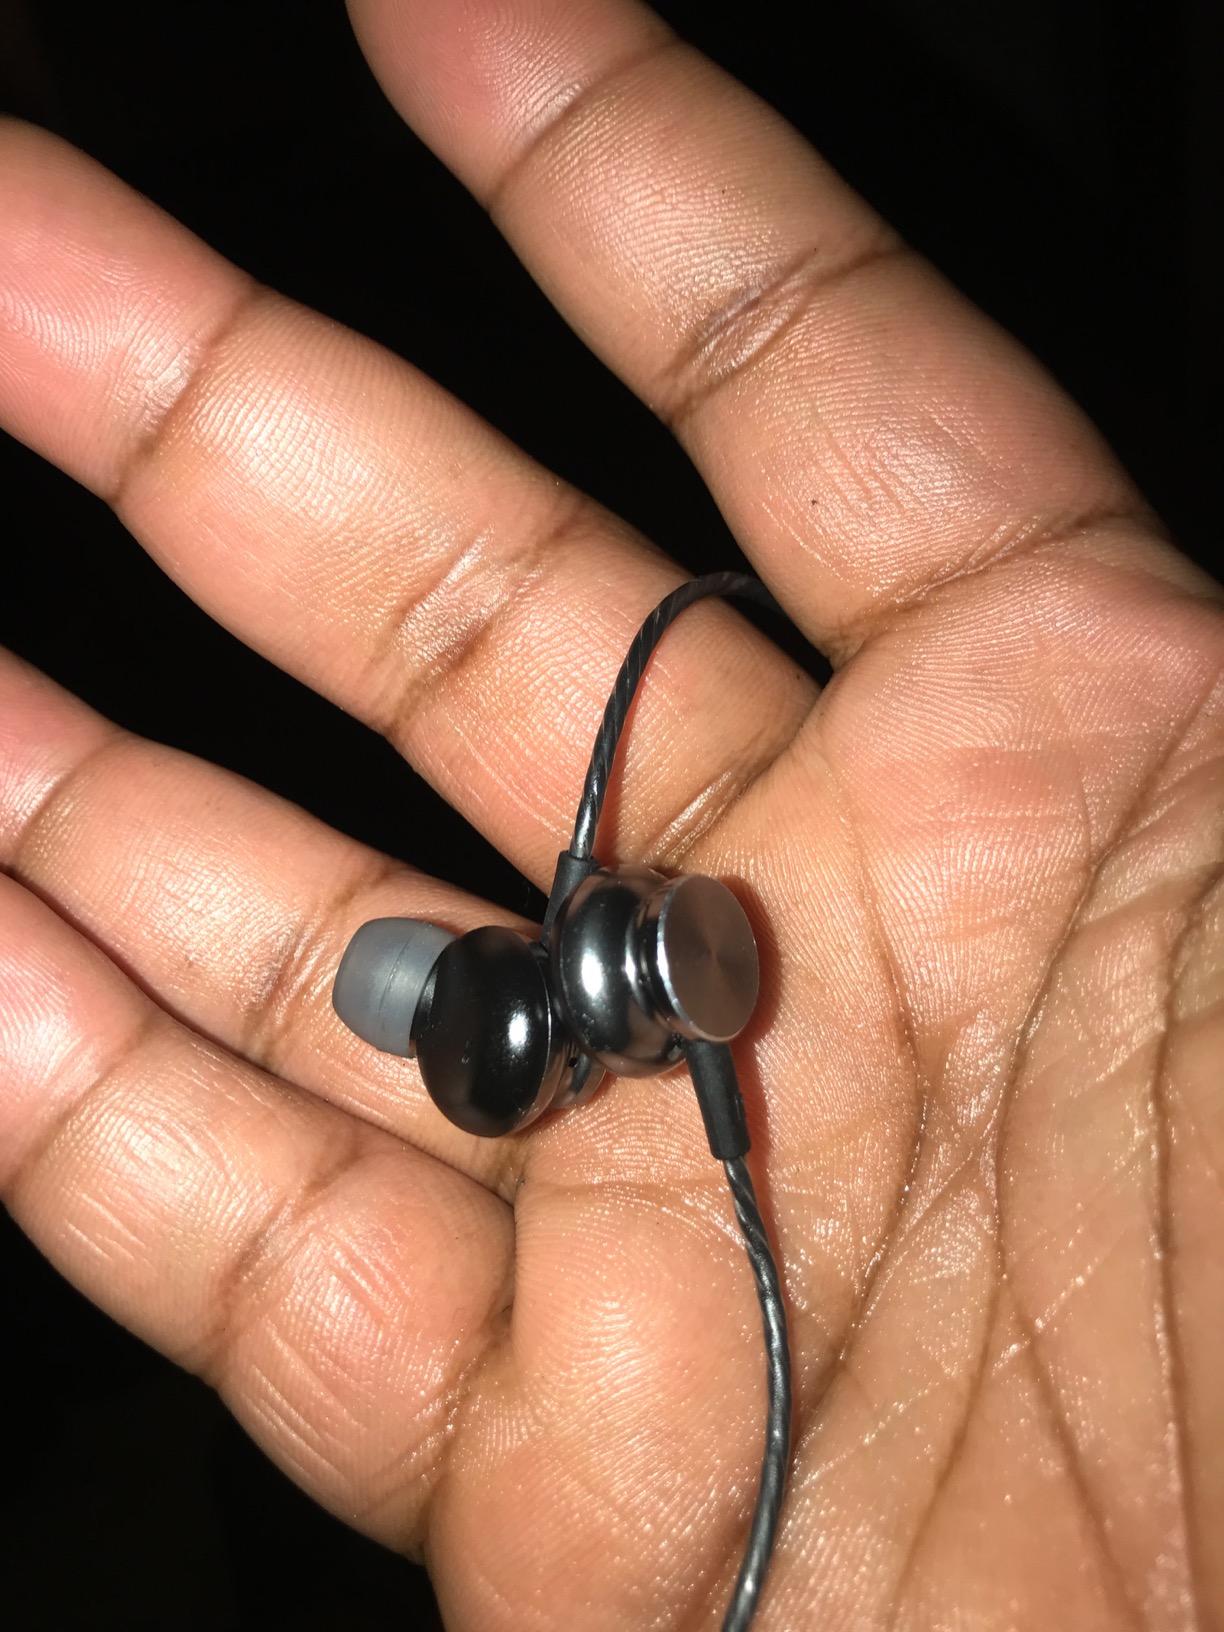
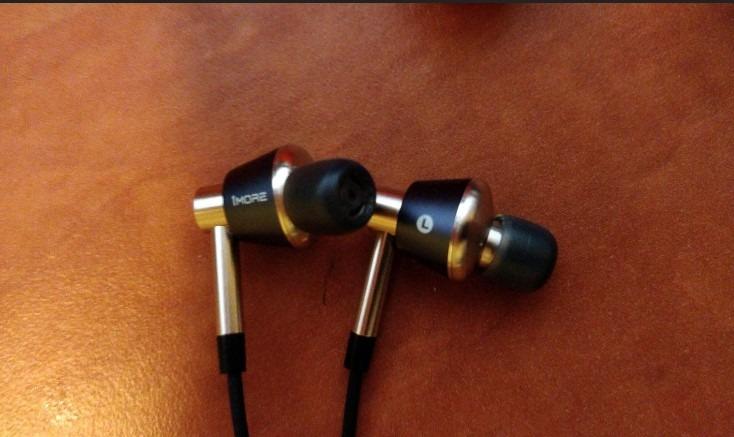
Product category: headphones
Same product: no